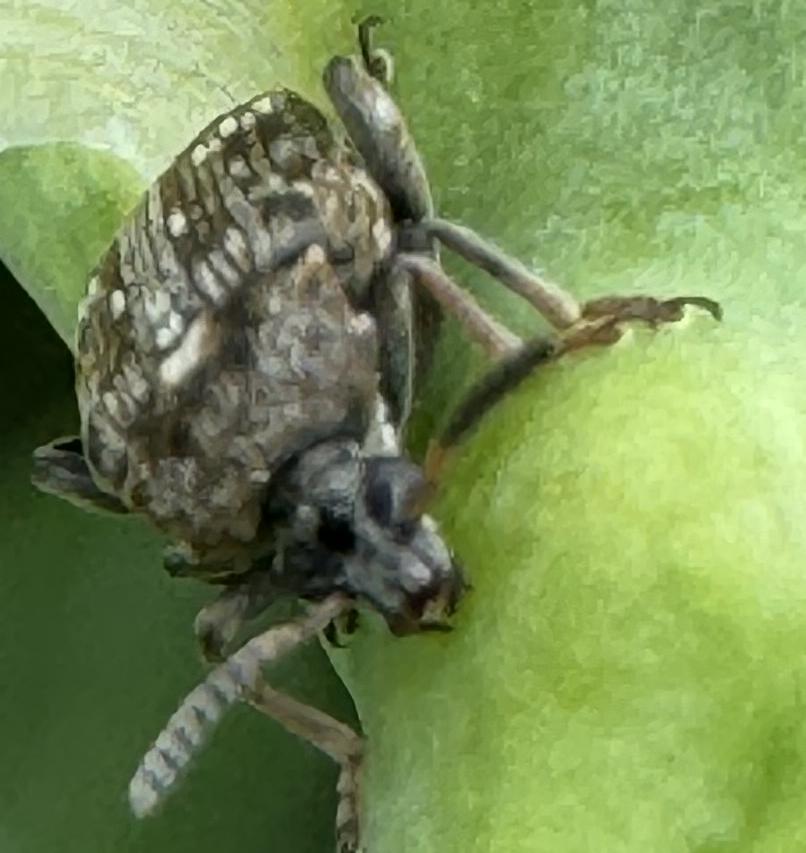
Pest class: pea_weevil